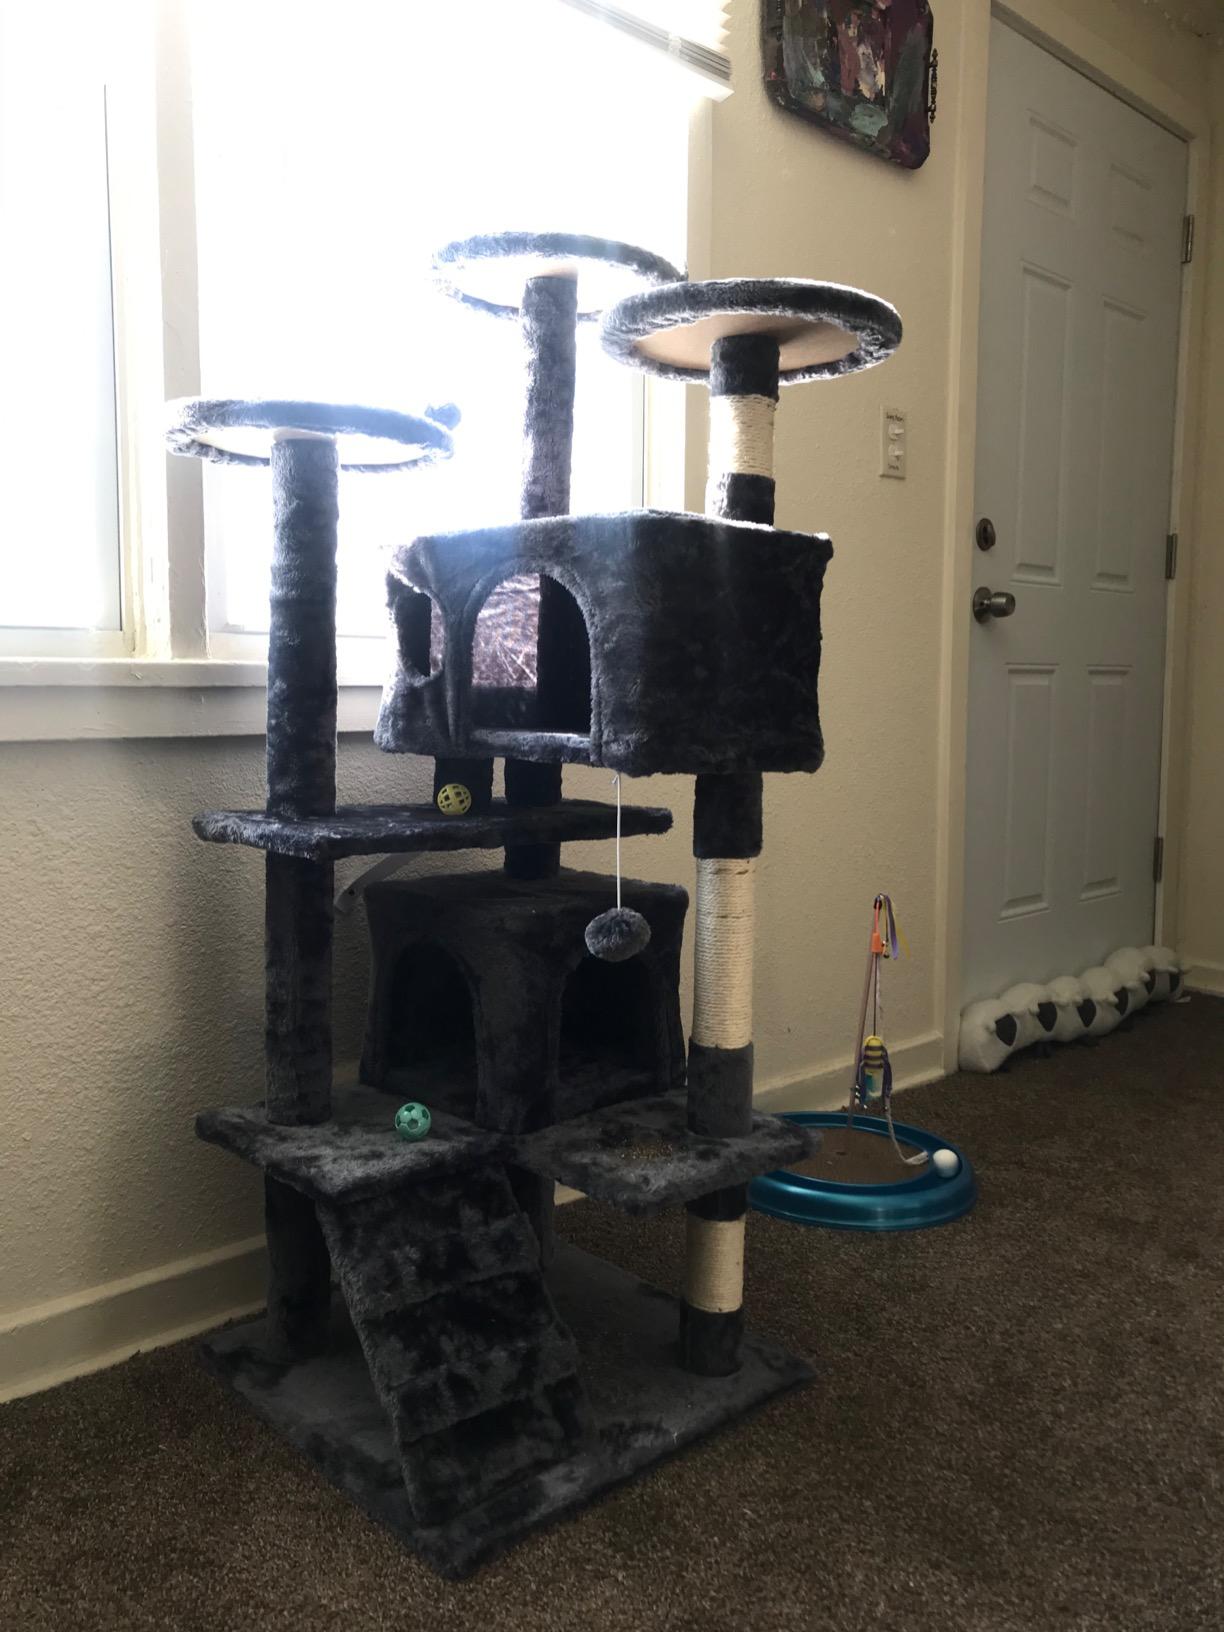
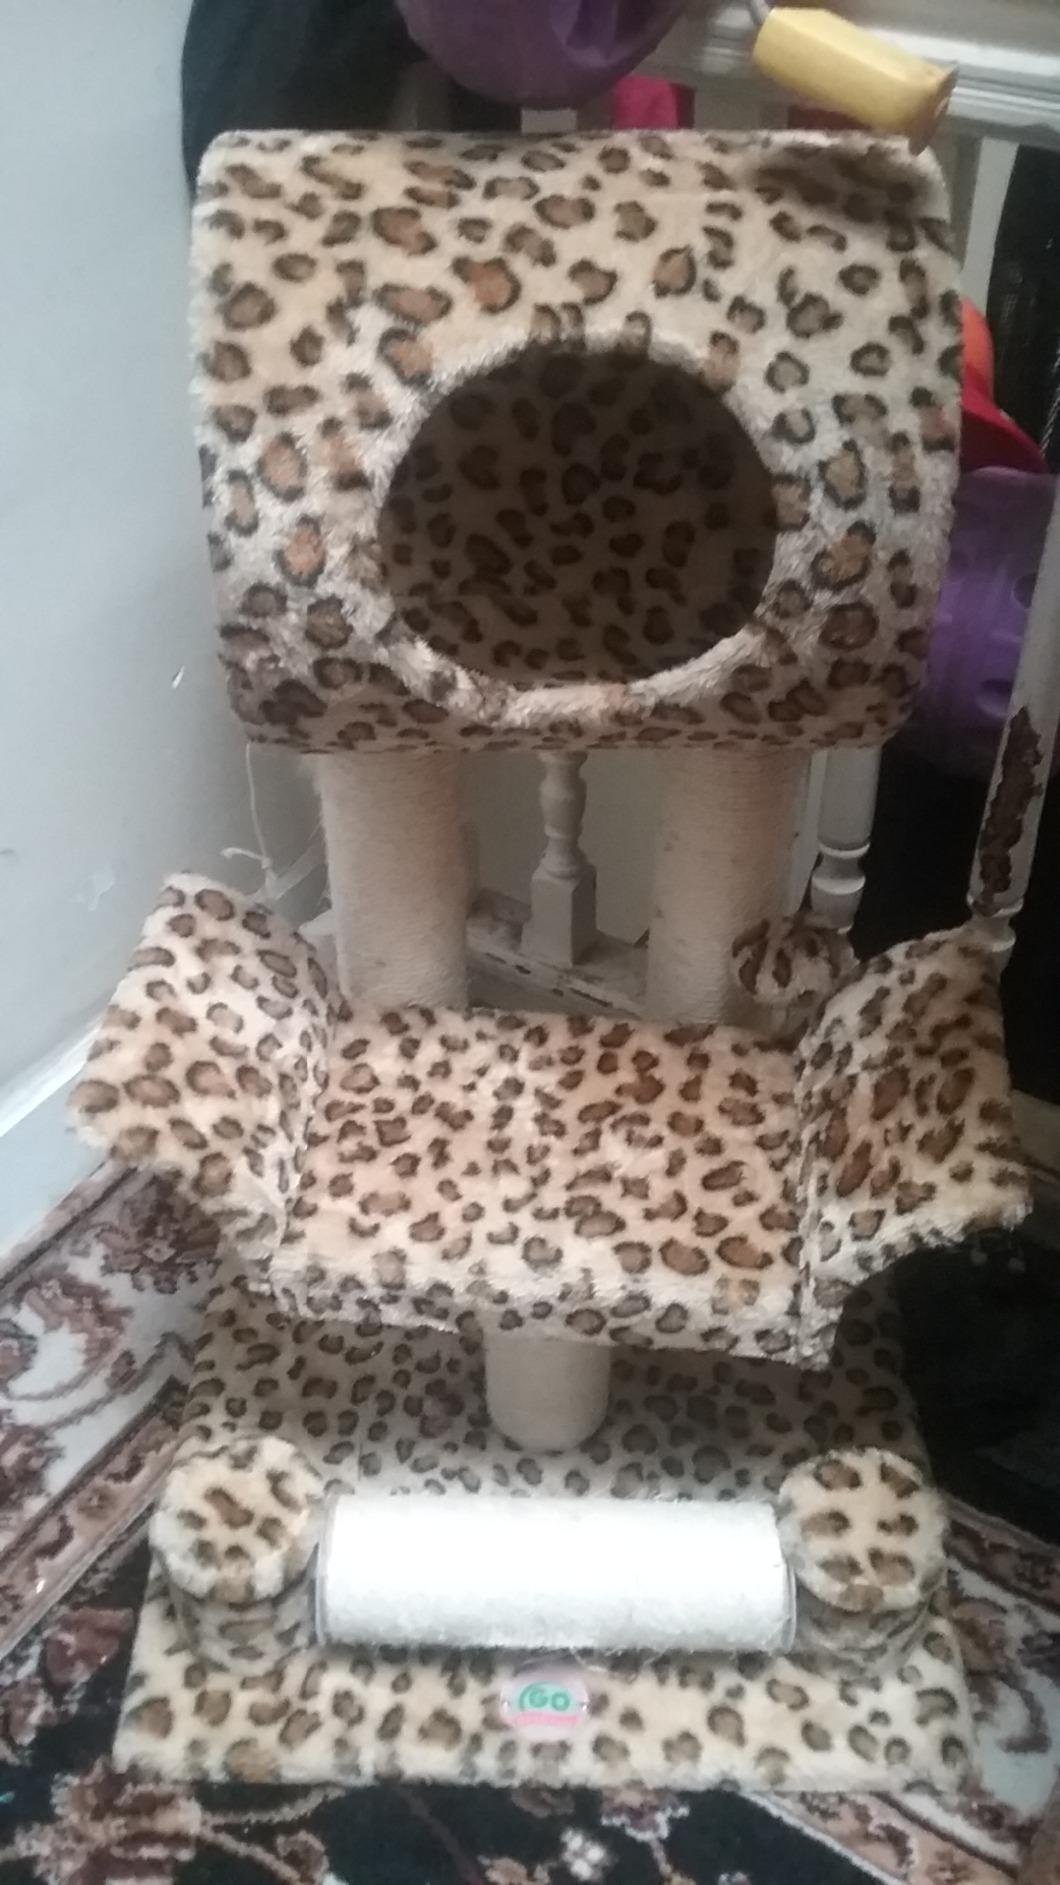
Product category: items_cat tree
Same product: no